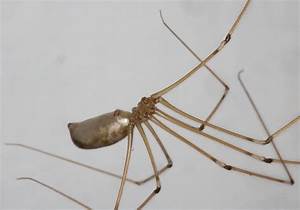
Label: spider